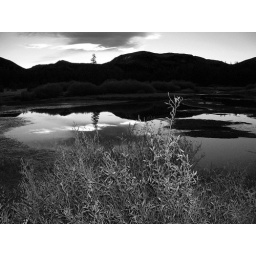
Sunrise in Yosemite a little black and white play around with a flash assist.